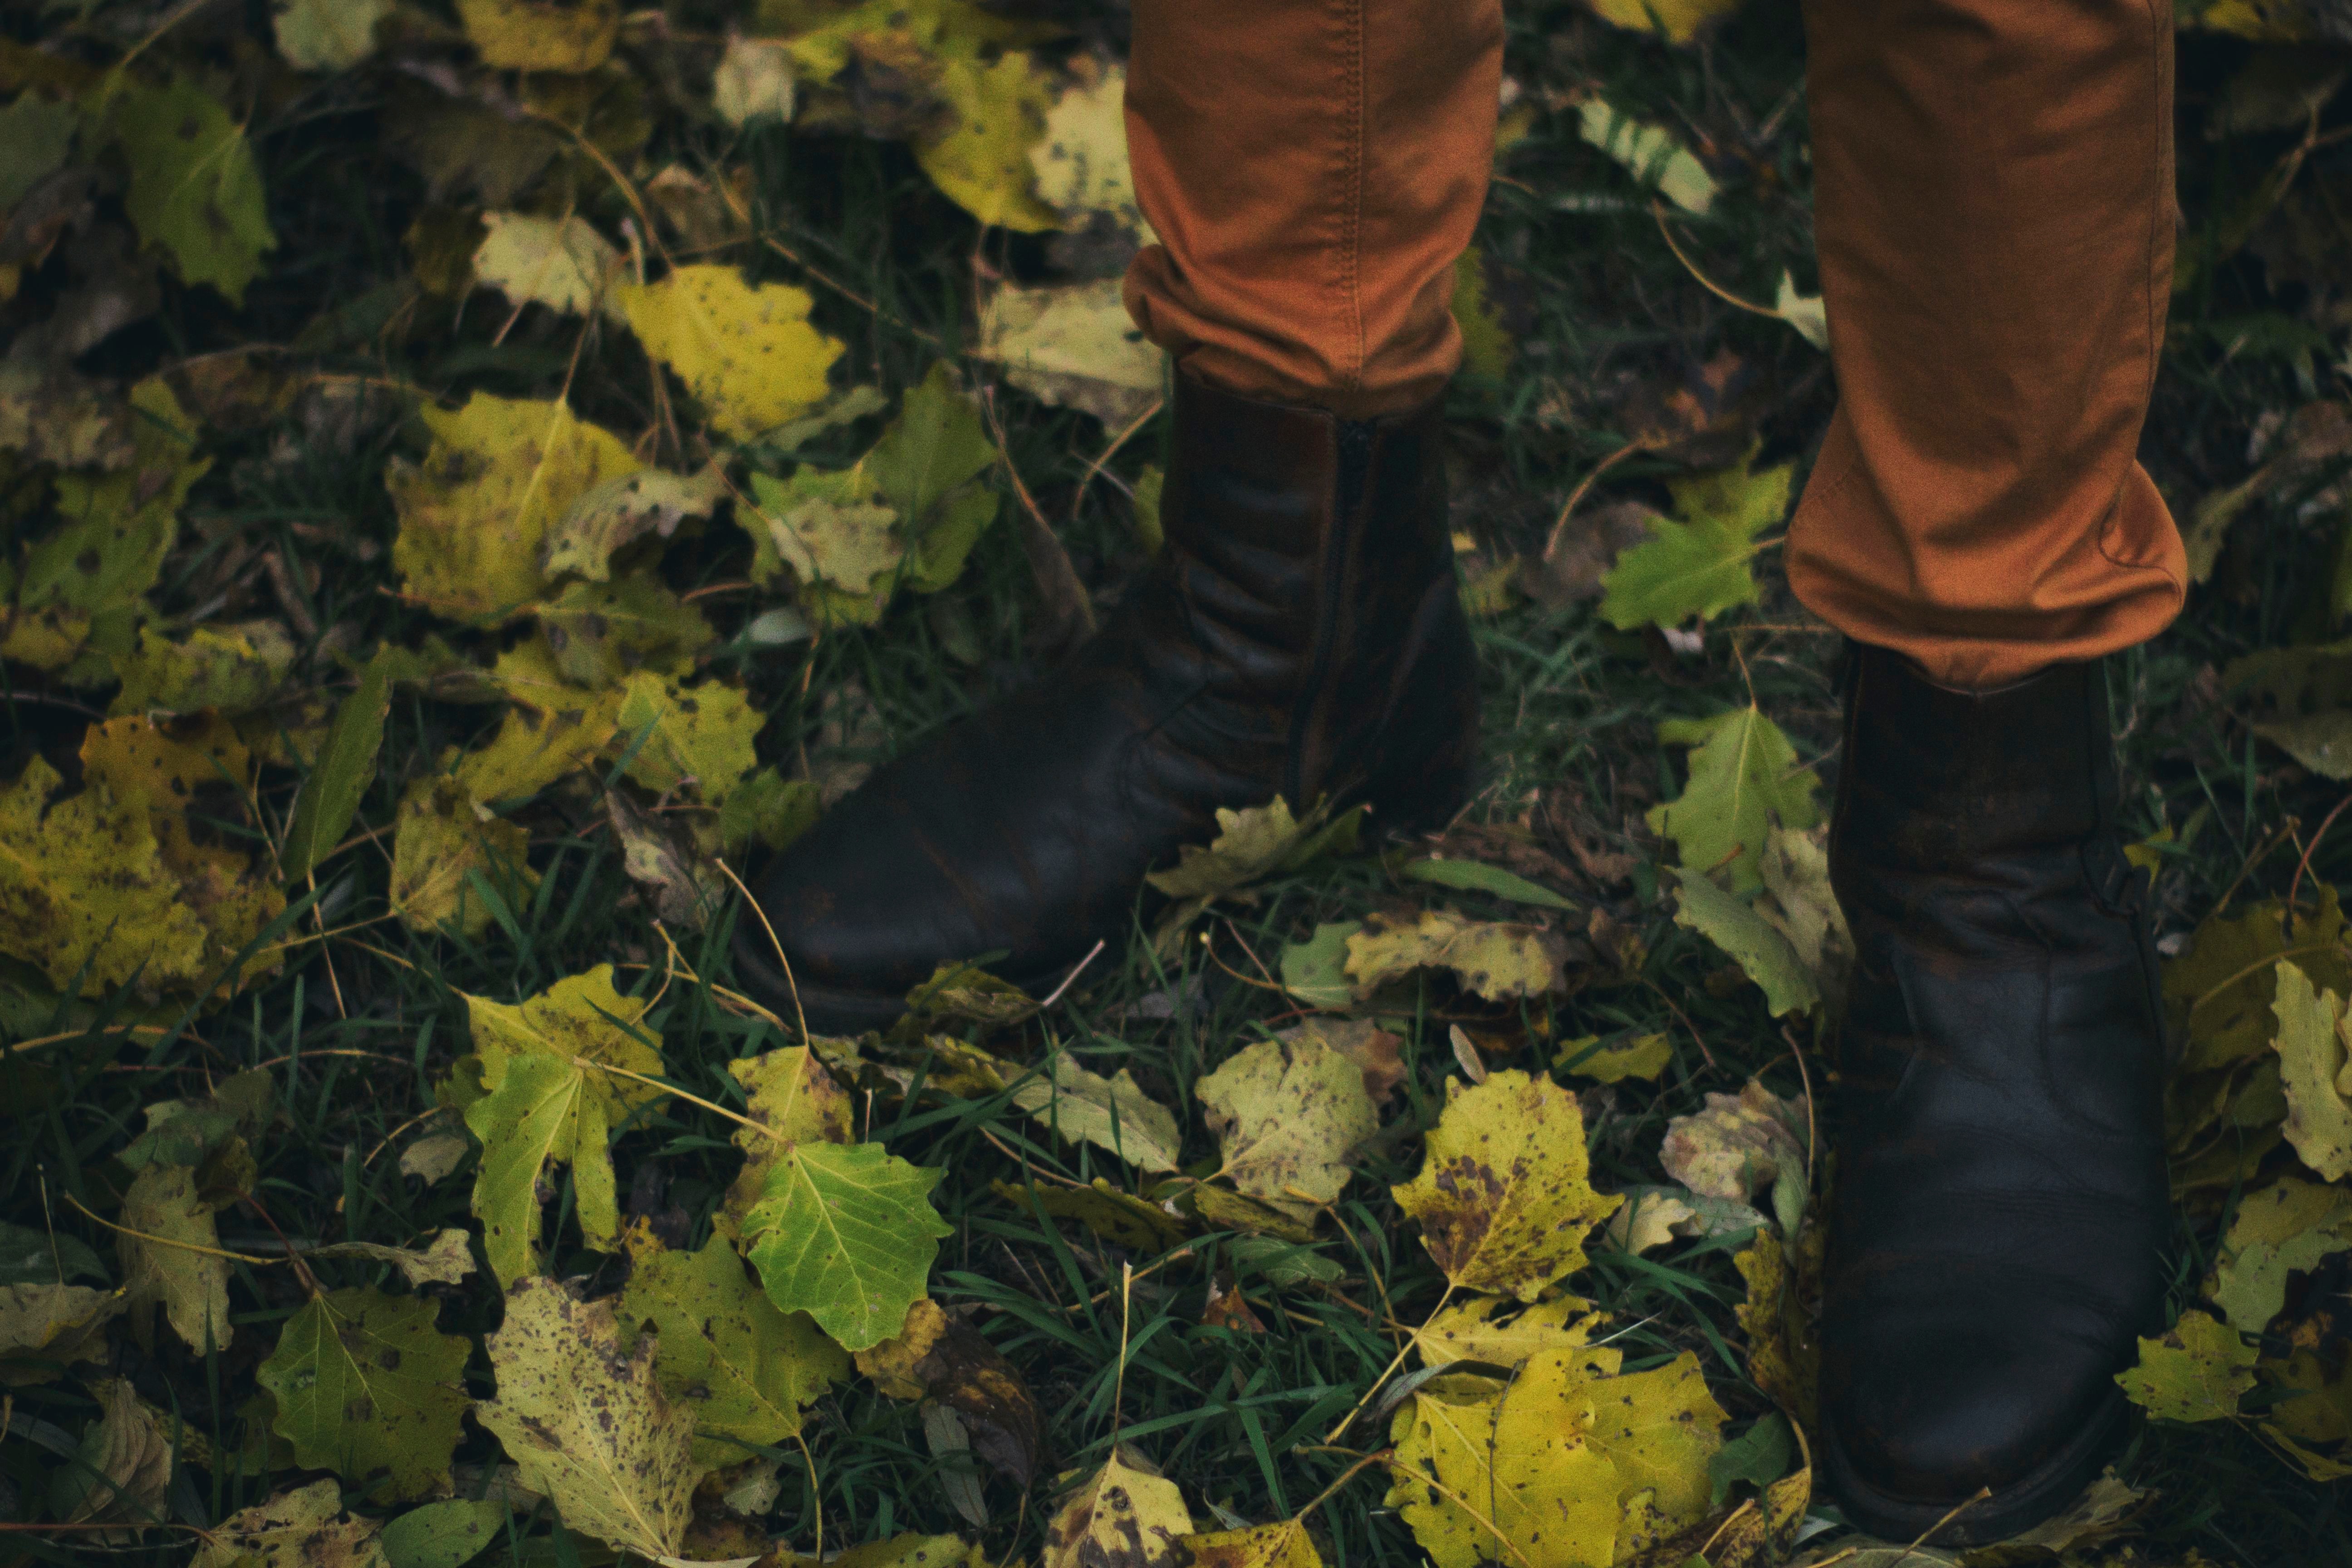
tree, forest, plant, sunlight, leaf, flower, jungle, produce, autumn, soil, agriculture, season, woodland, habitat, natural environment, woody plant, land plant